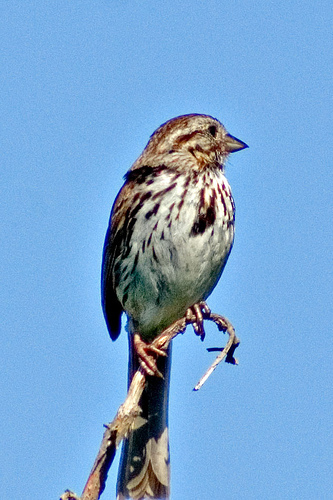
a brown white small bird bird with a small beaka medium sized bird that has a white belly and dark brown patterns all overa bird with a brown and white mottled breast and side, with a short conical beak.
this bird has a white chest speckled with brown, and a bill that goes from wide to very narrow.
this bird is brown with a white breast, complete with distinct brown and tan stripes along the side of his face.
a small brown bird with white belly and dark brown stripes along the breast and a short, rounded beak dark at the top and bottom and lighter on the lateral edges.
the big feet on the bird with black eyerings on the bird
this bird has a brown crown, brown primaries, and a white belly.
this bird is white and brown in color, and has a brown beak.
this bird has a gray beck, colors are brown, black and white on the body.
Species: Ovenbird